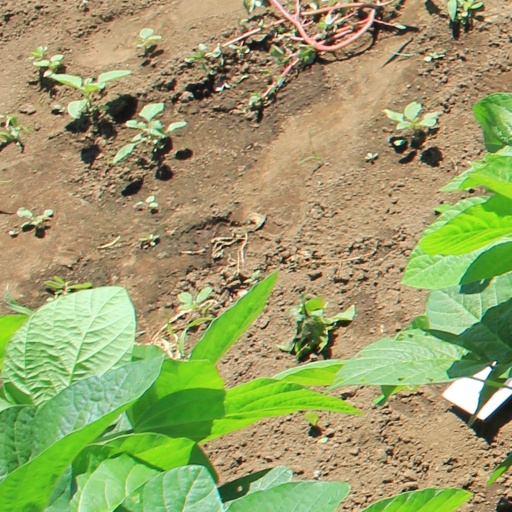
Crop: soybean